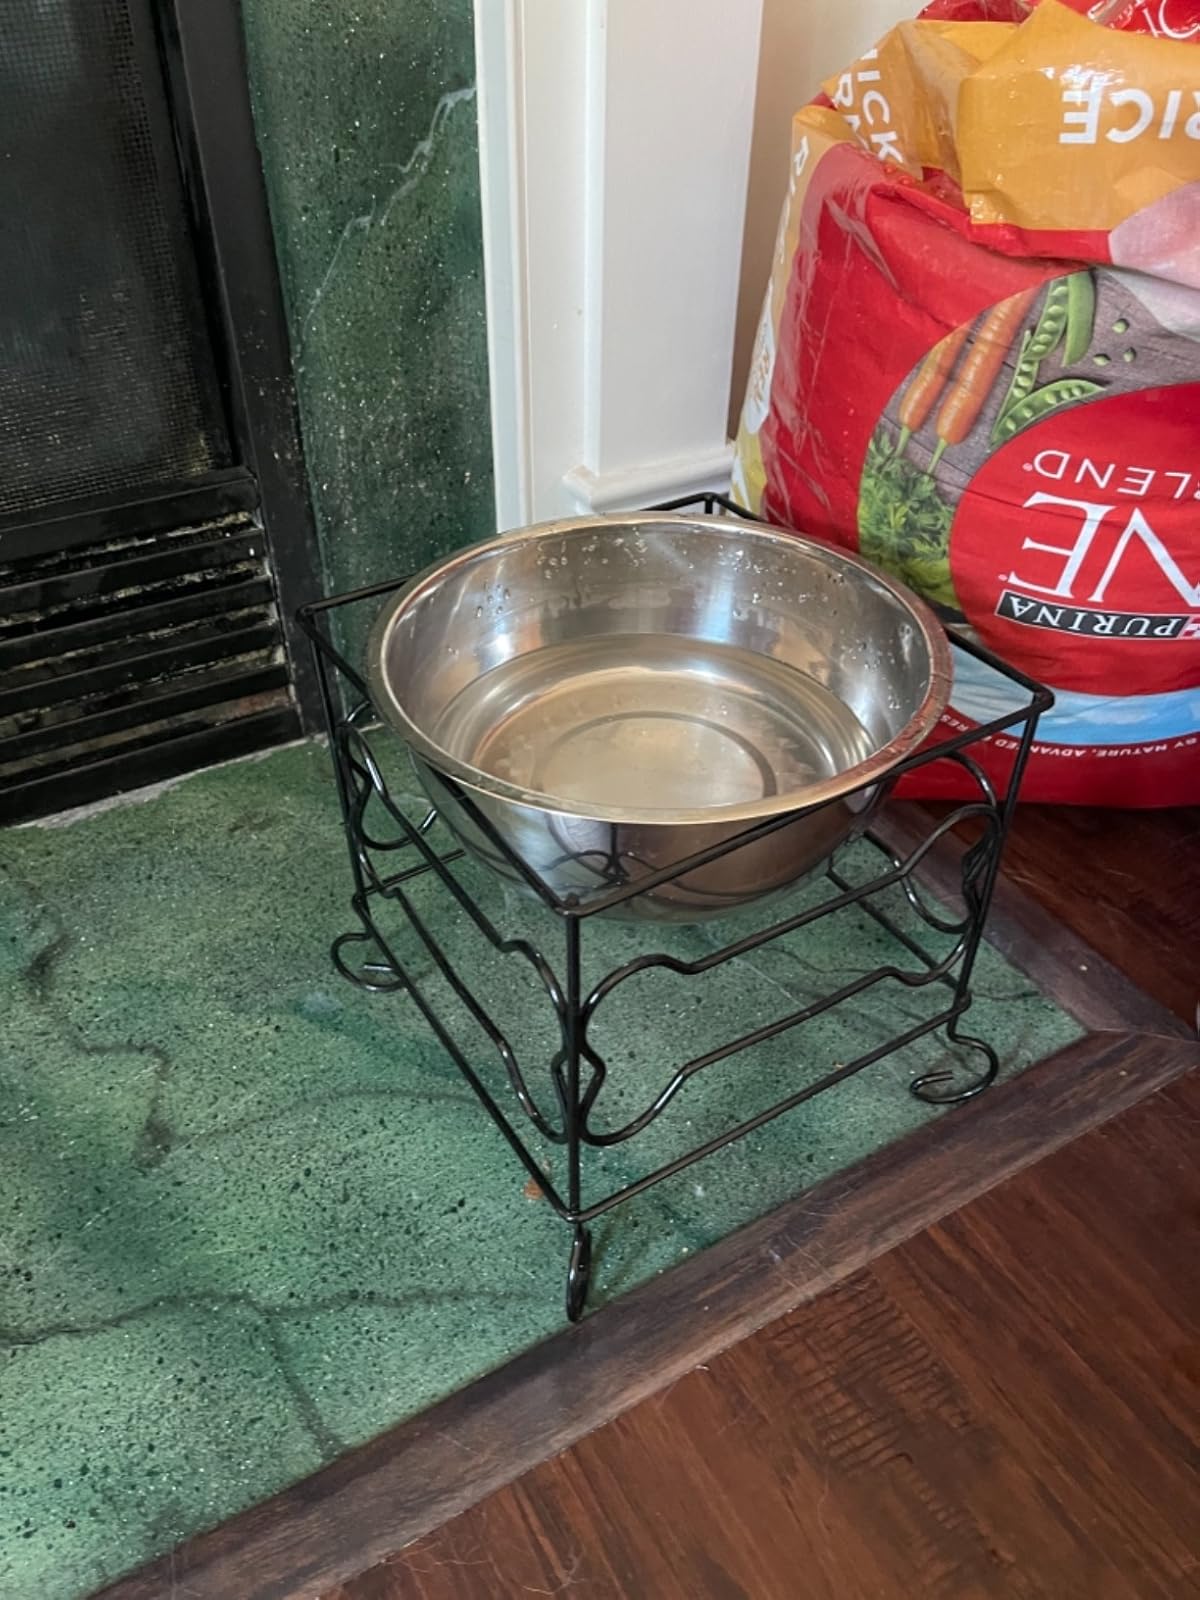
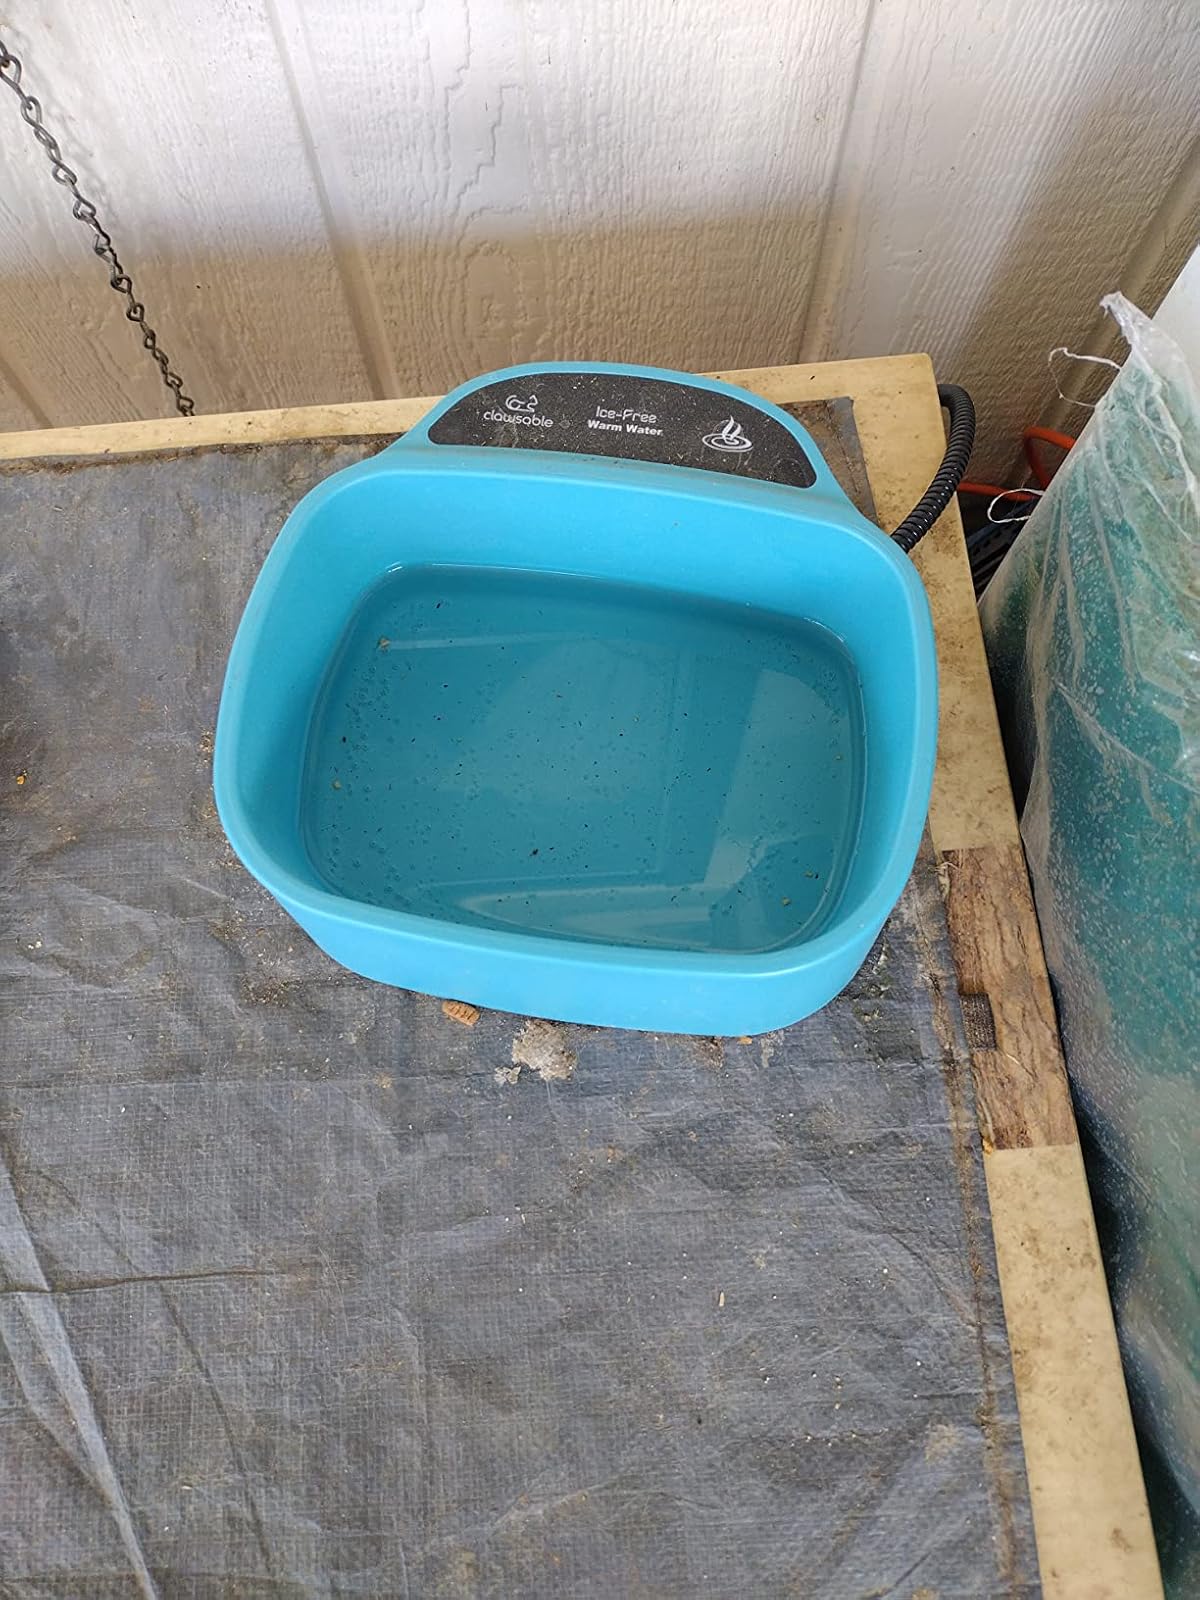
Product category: items_bowl
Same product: no